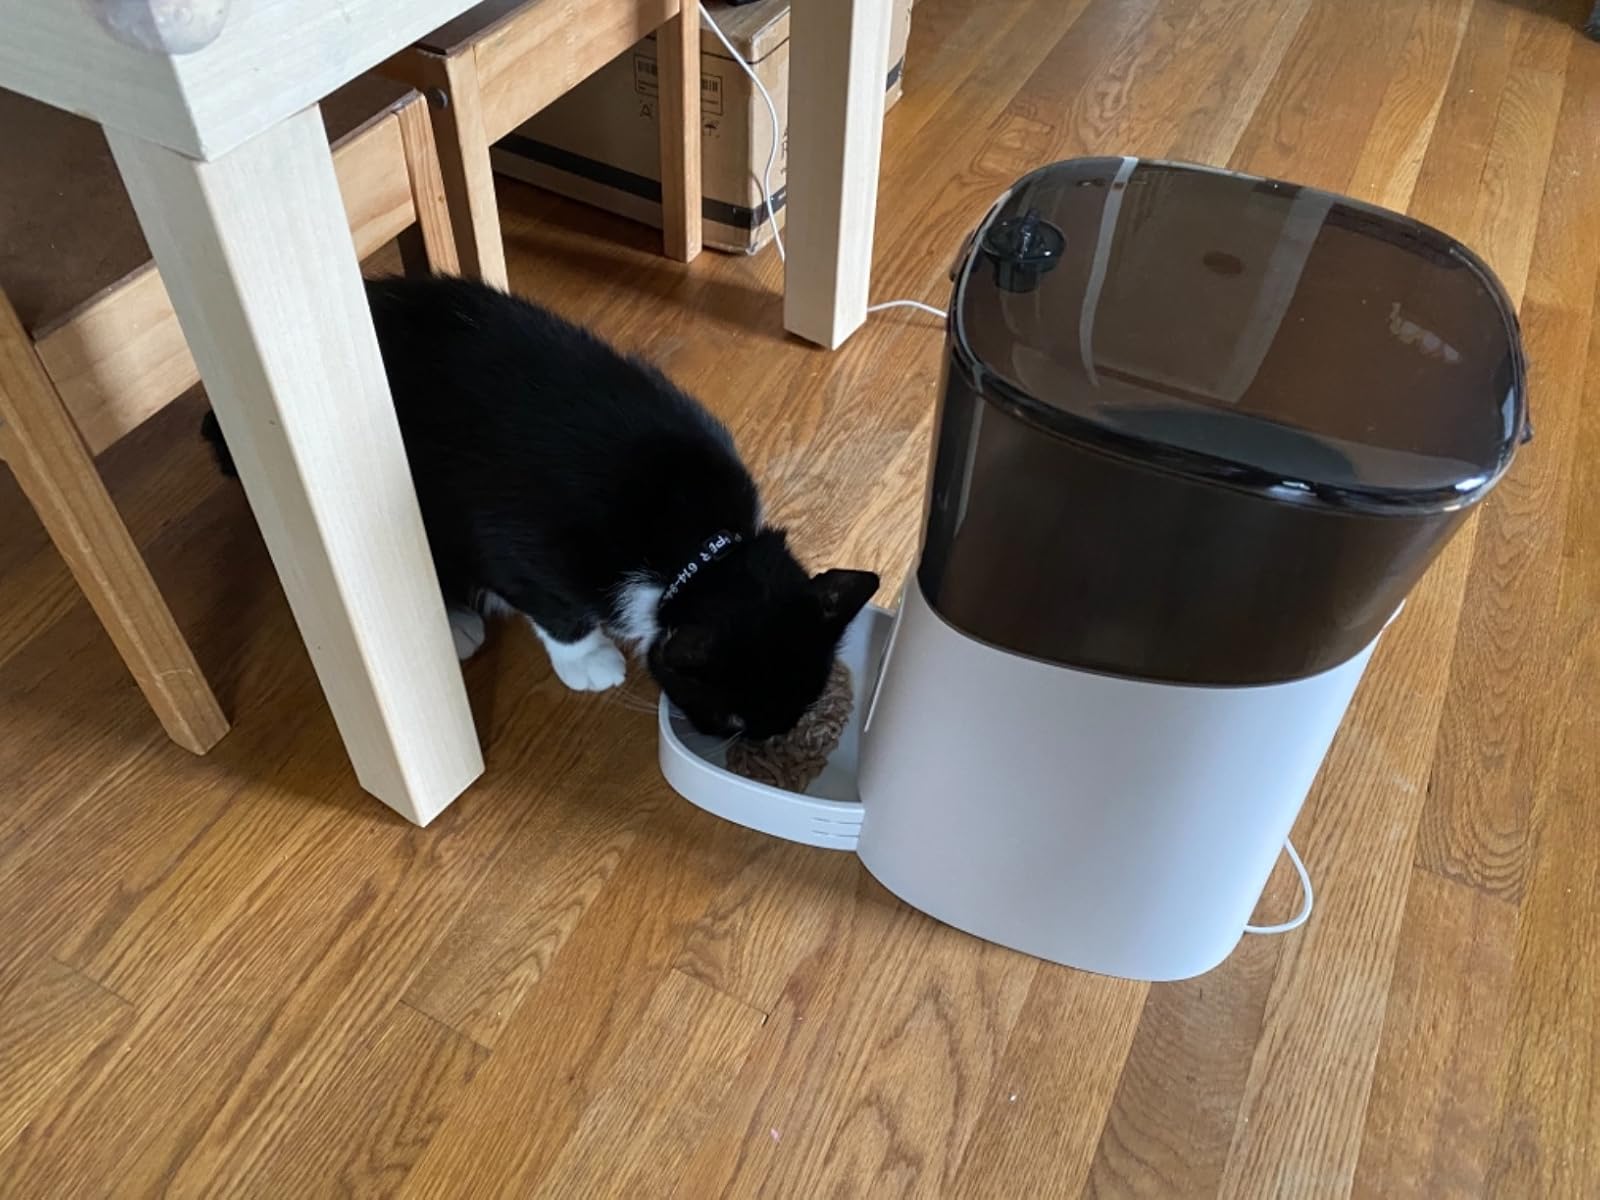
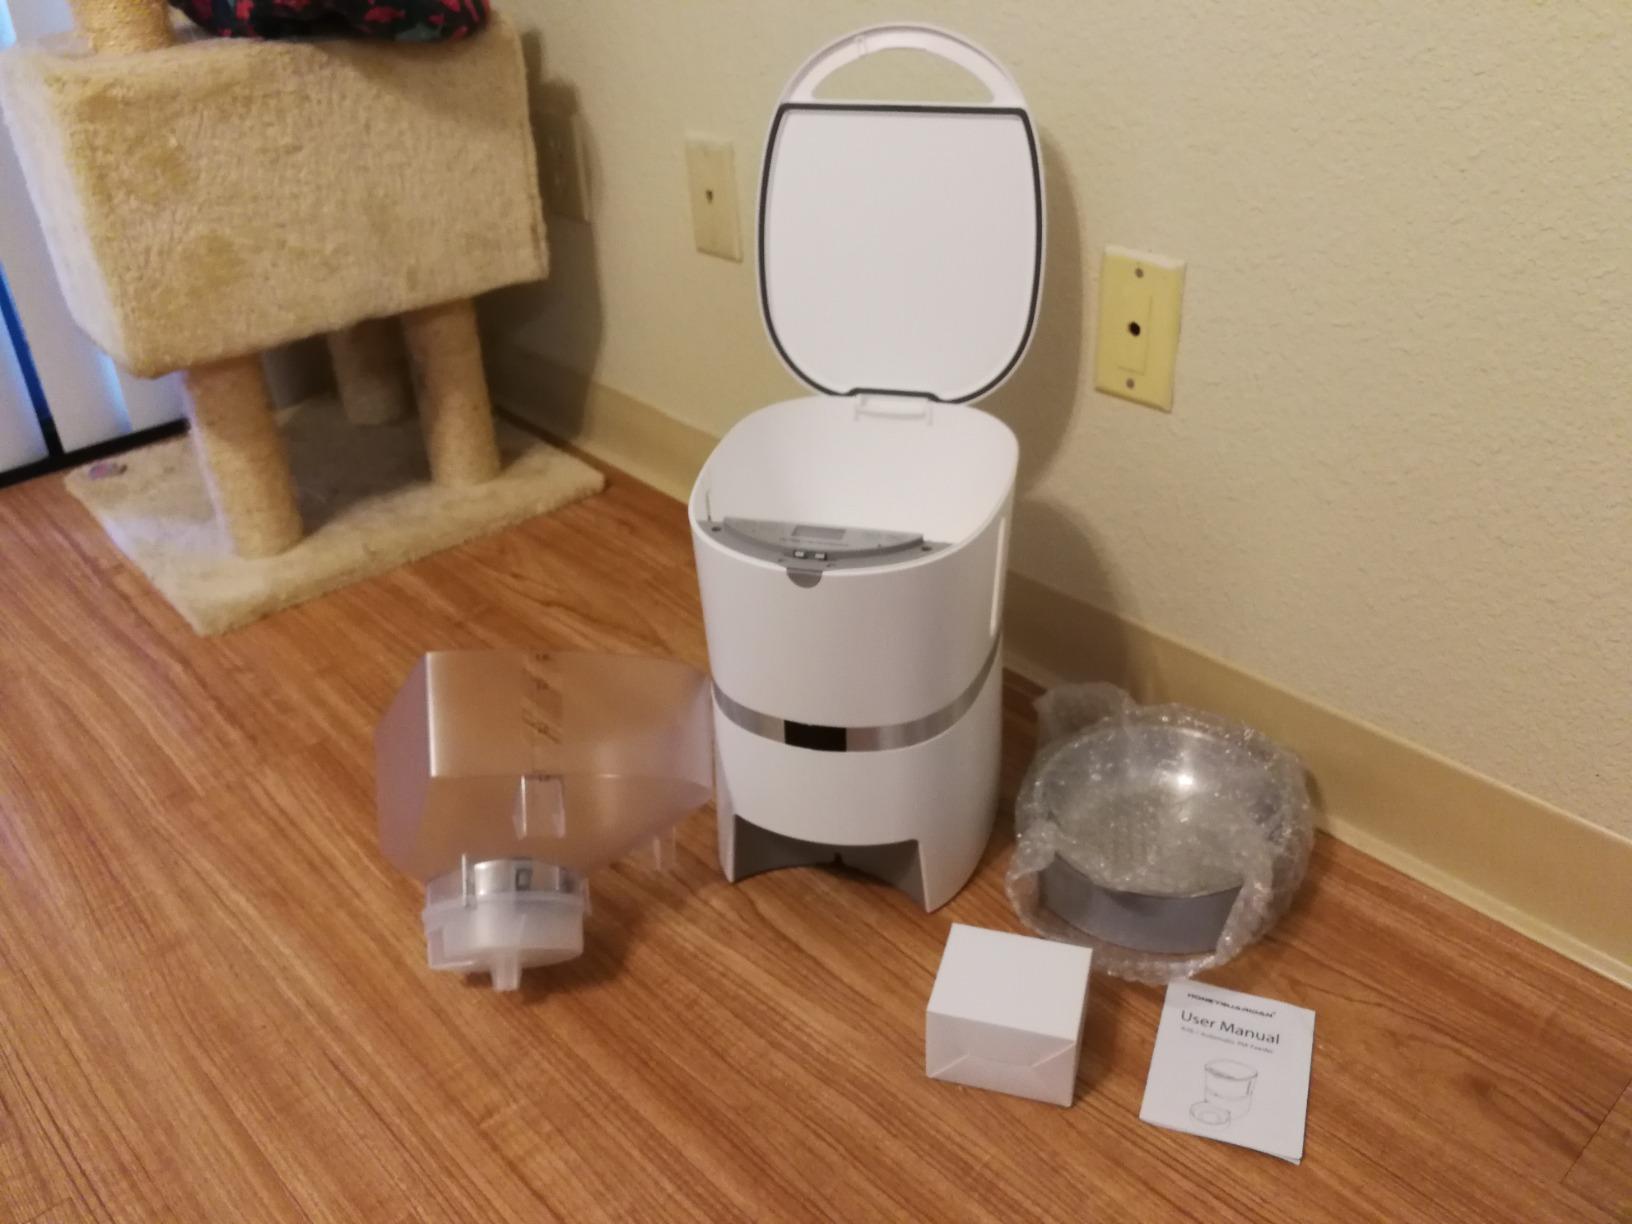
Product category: items_feeder
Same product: no